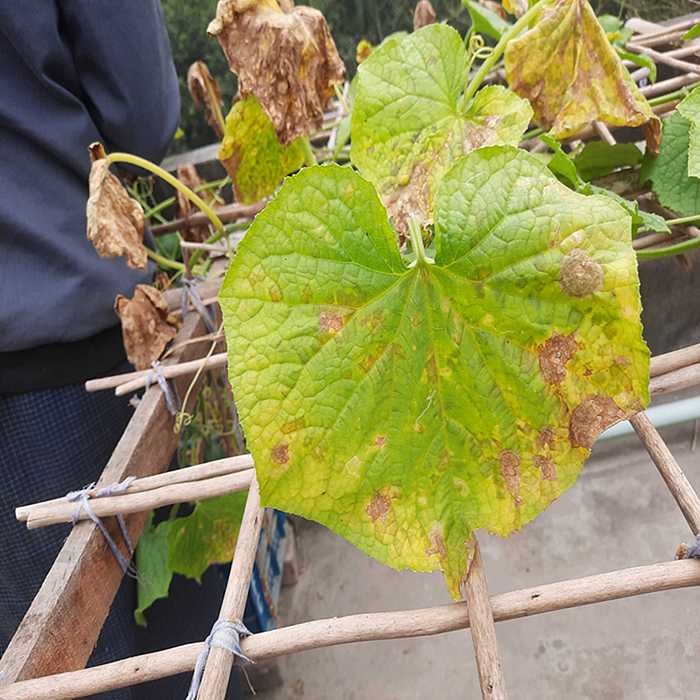
Plant: Cucumber
Label: Anthracnose lesions